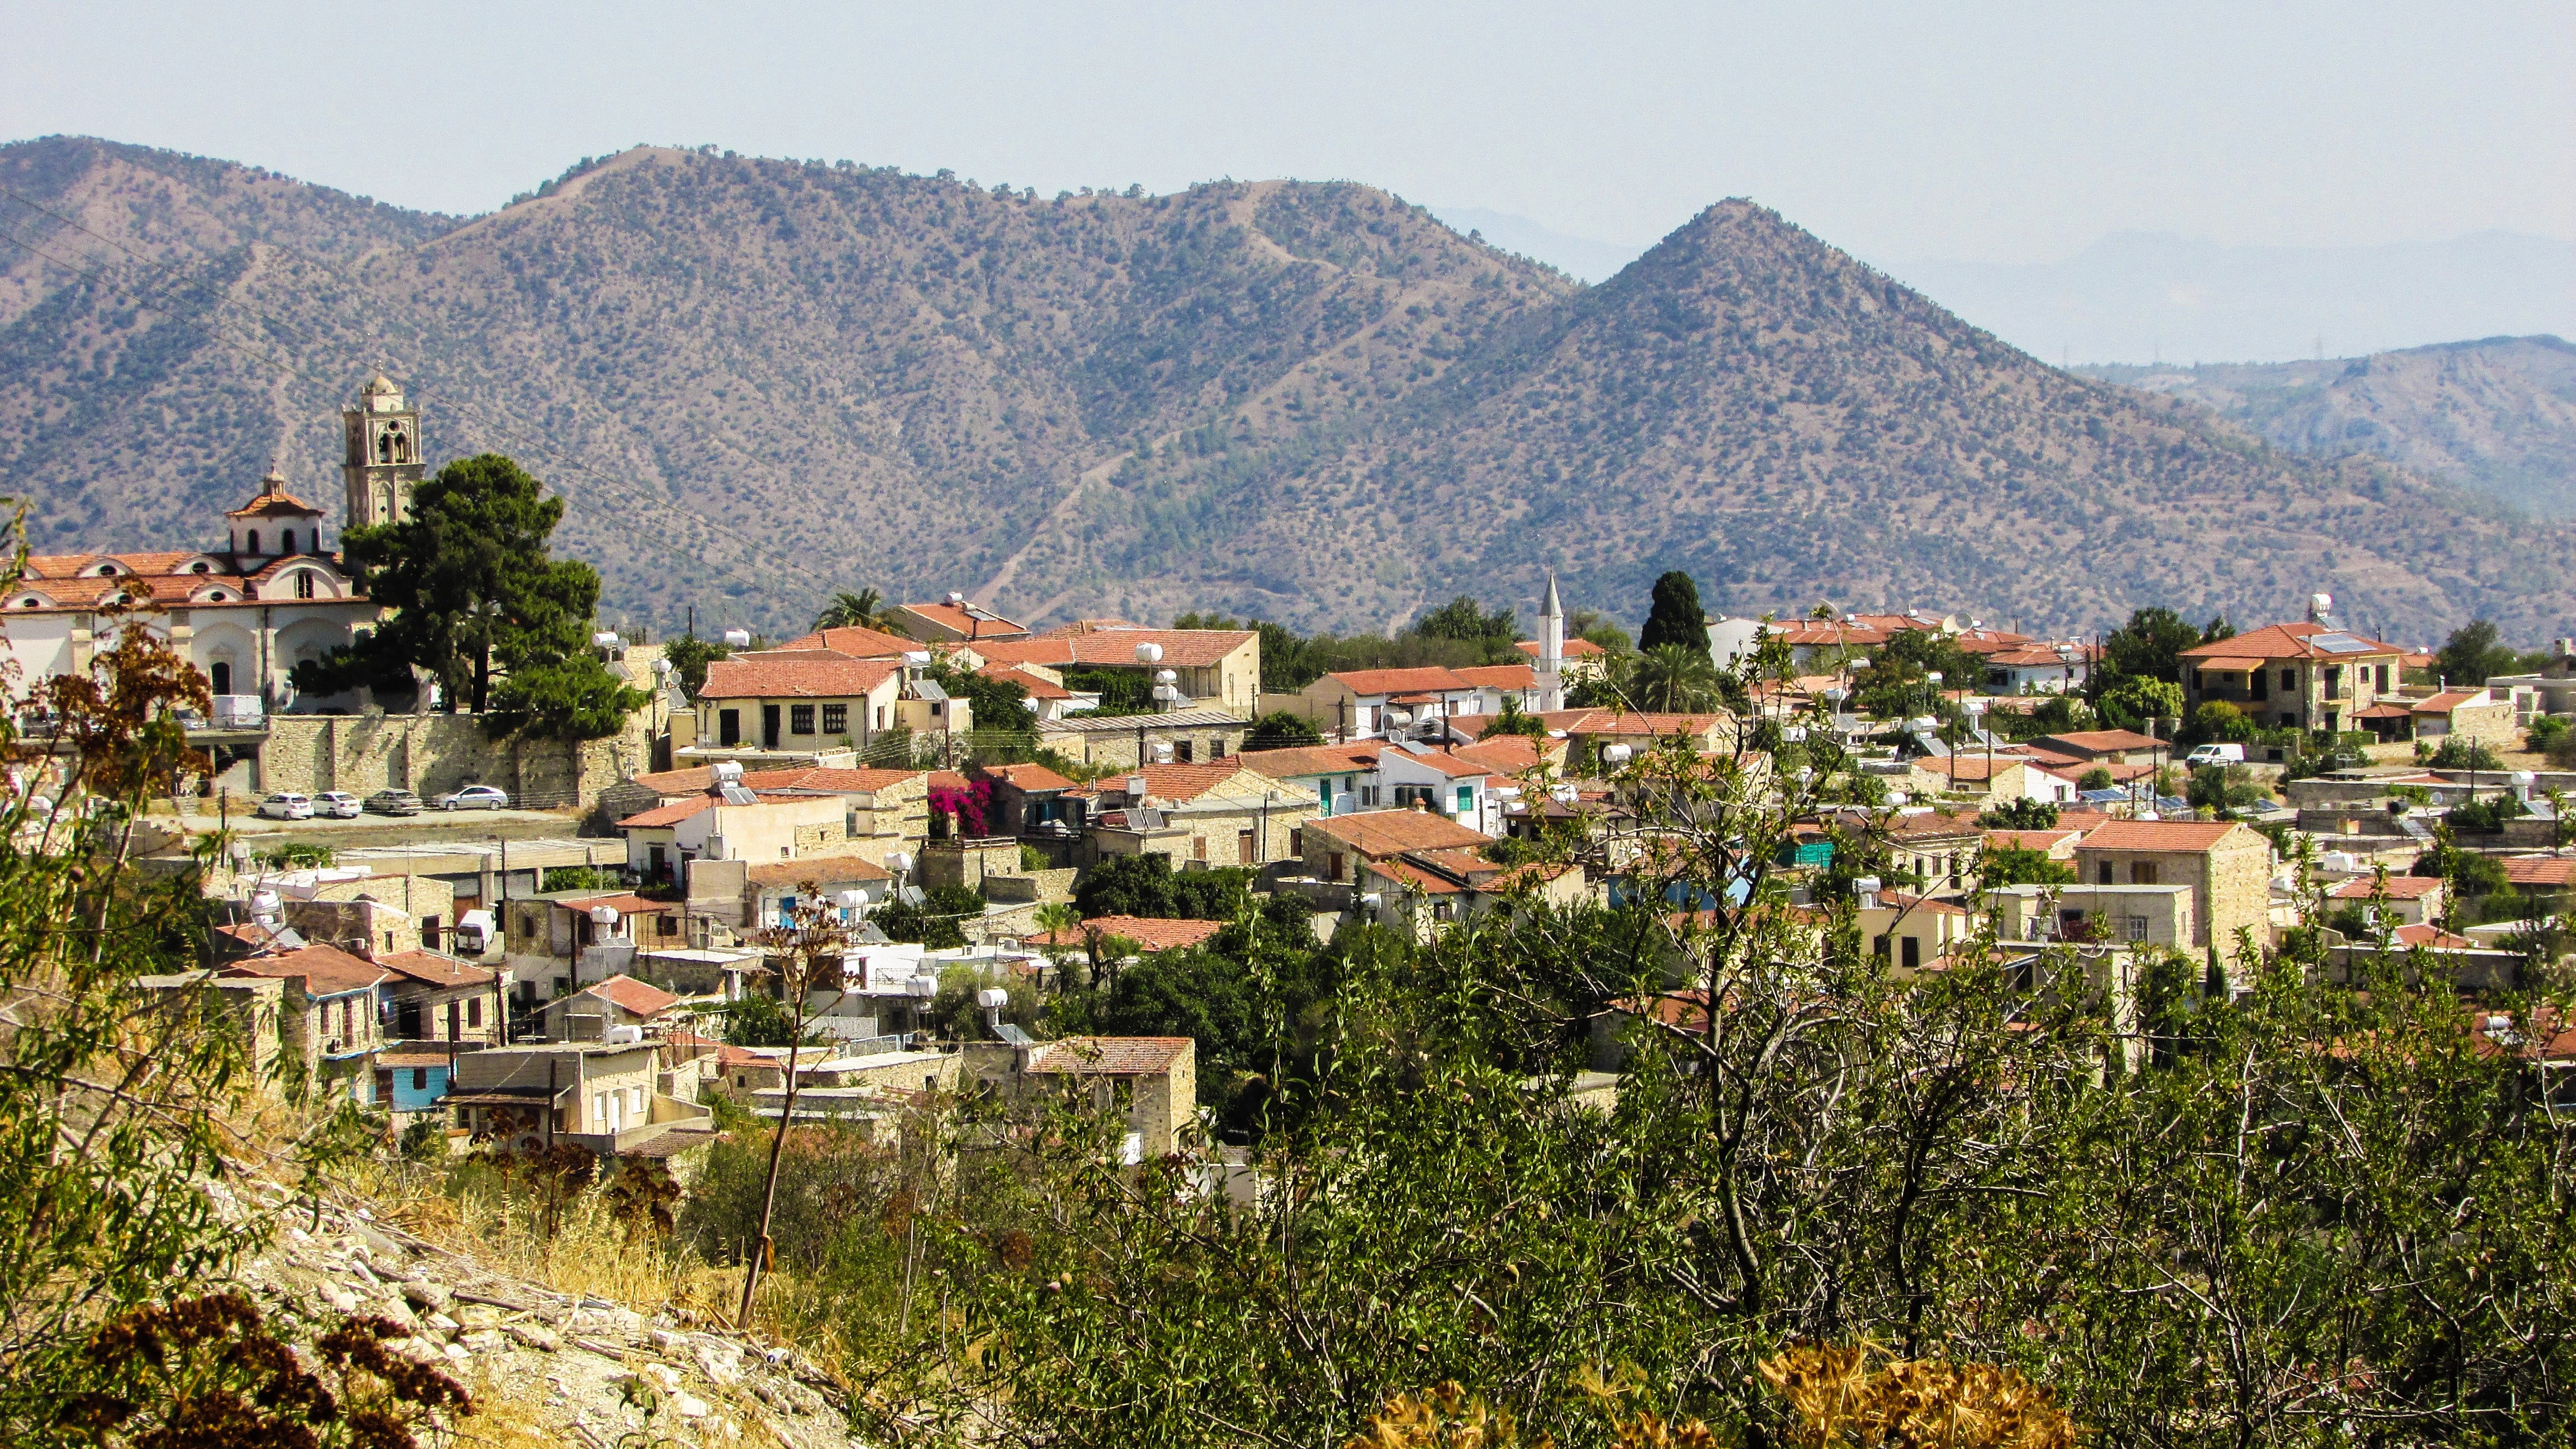
landscape, mountain, architecture, hill, town, valley, mountain range, cityscape, panorama, travel, village, suburb, europe, mediterranean, tourism, traditional, cyprus, neighbourhood, rural area, aerial photography, lefkara, residential area, geographical feature, human settlement, mountainous landforms